Arrondissements of the Guadeloupe department

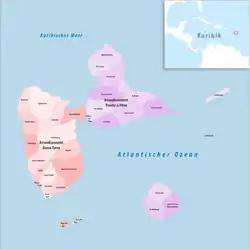
Map of the arrondissements of Guadeloupe.

The 2 arrondissements of the Guadeloupe department are: